The Rachel Maddow Show

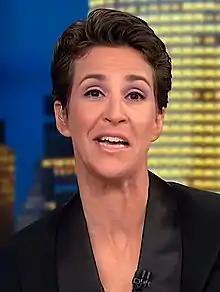
Rachel Maddow in 2018

"The Rachel Maddow Show" is broadcast from Studio 3-A at the NBC Studios, 30 Rockefeller Plaza in New York.